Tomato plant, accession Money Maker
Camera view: horizontal (90 deg, fisheye); turntable rotation: 120 degrees
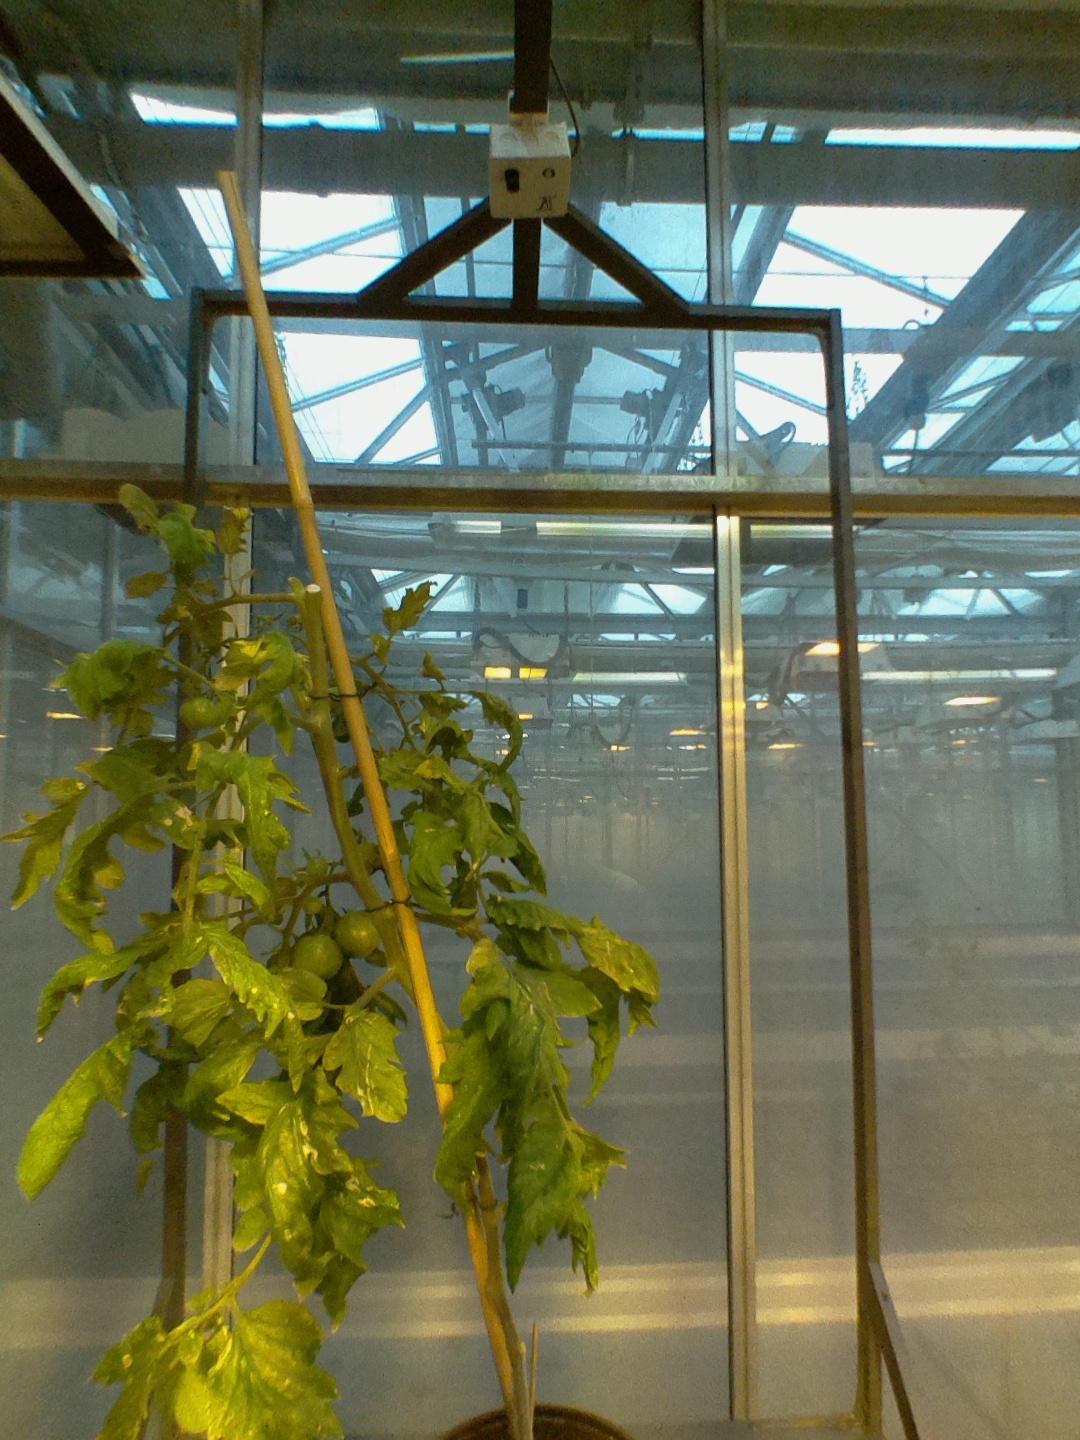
BBCH growth stage 78: 80% -90% of final fruit size